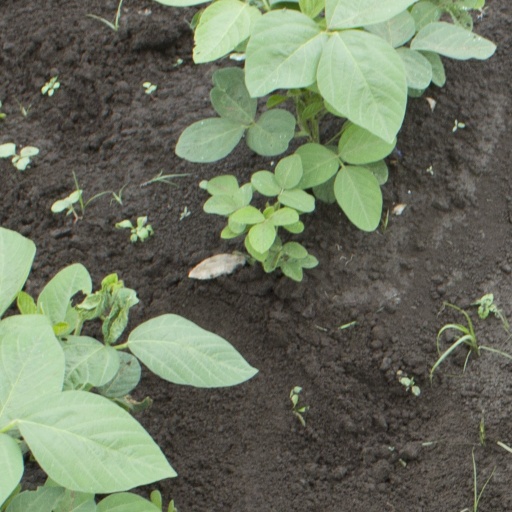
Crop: soybean